Little Turkey, Iowa

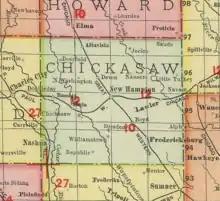
Little Turkey in Chickasaw County, Iowa, in 1903

A post office was established at Little Turkey in 1866; this post office closed in 1871, reopened in 1890, and closed again in 1904.